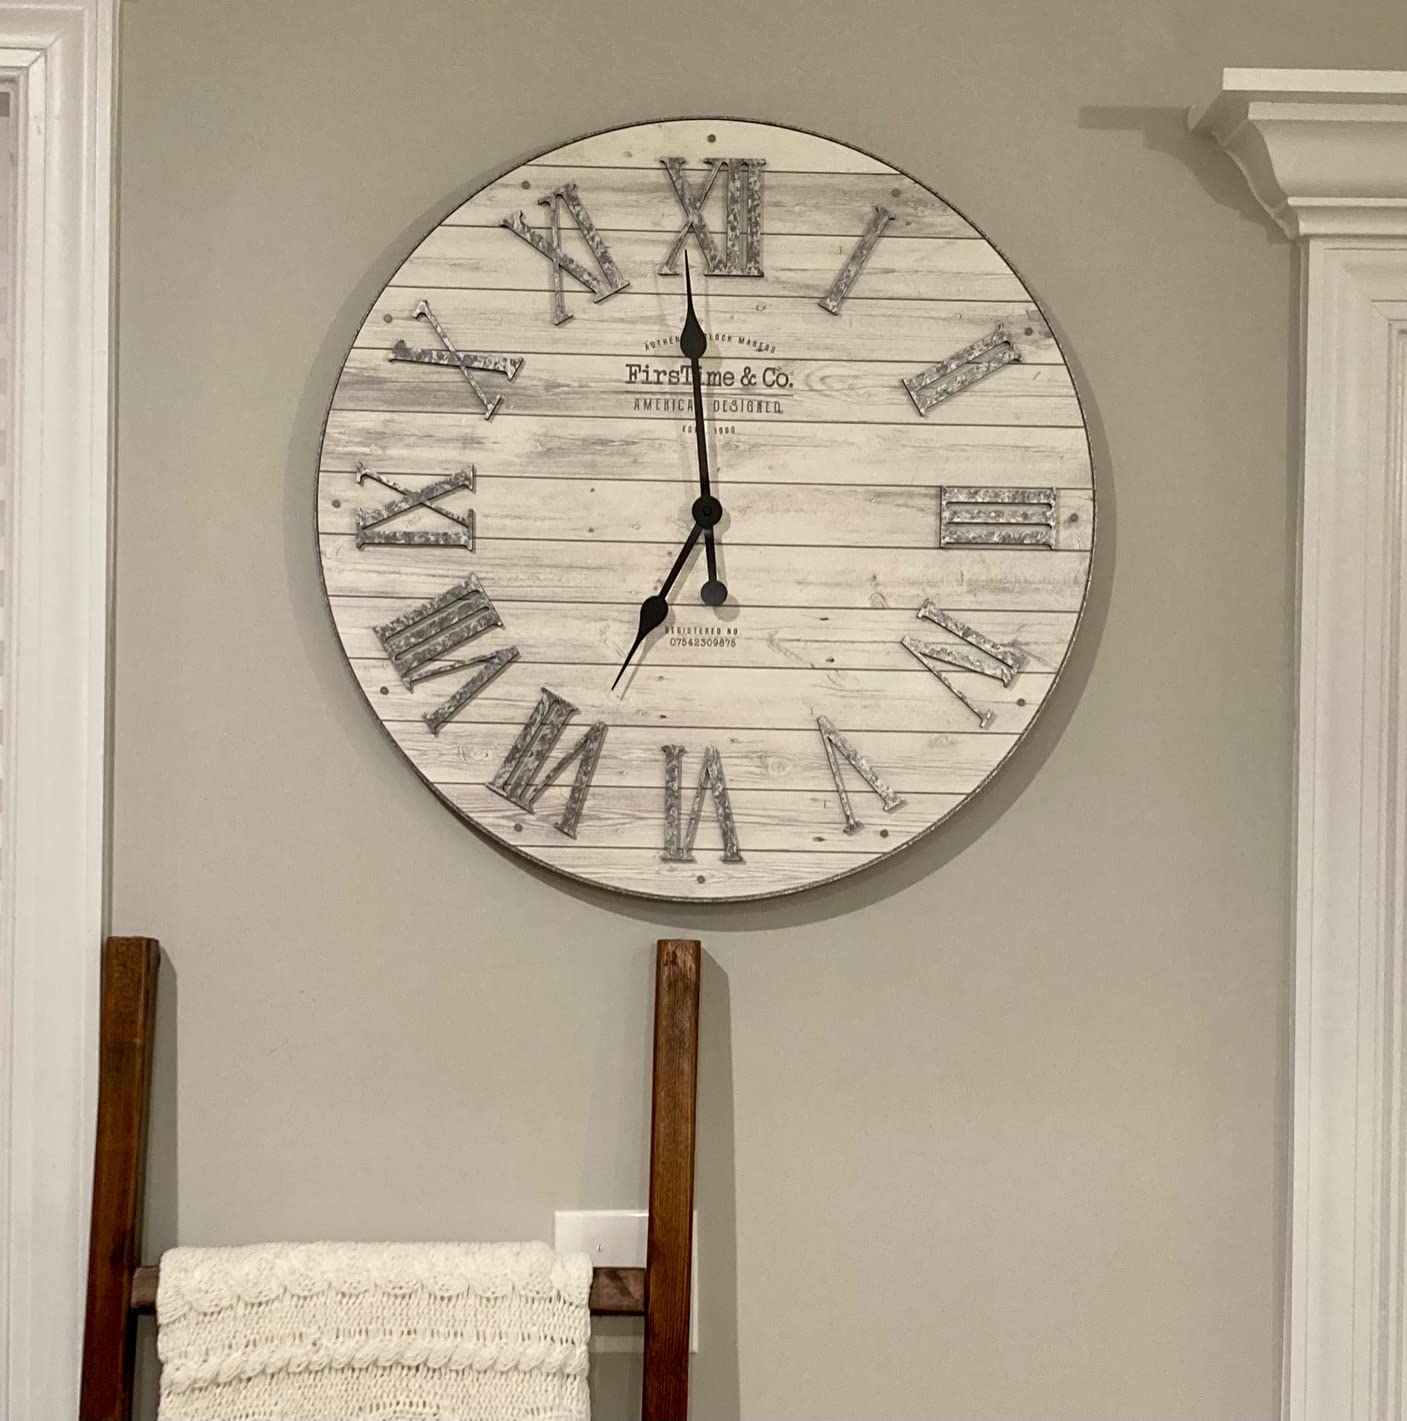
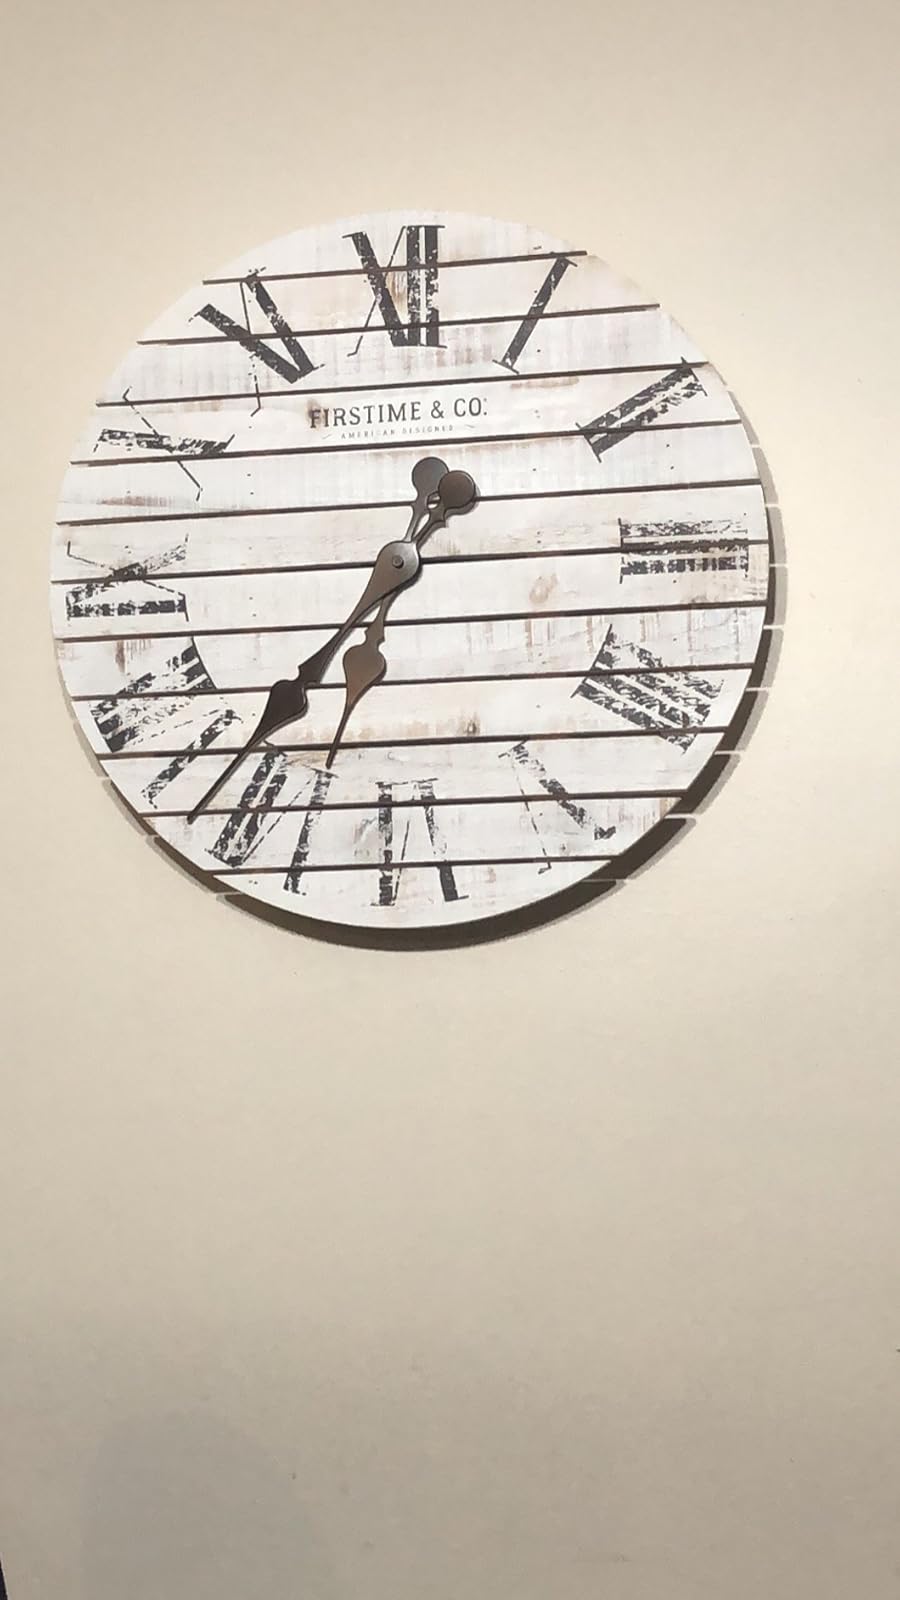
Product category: clock
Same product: no